Aeginium

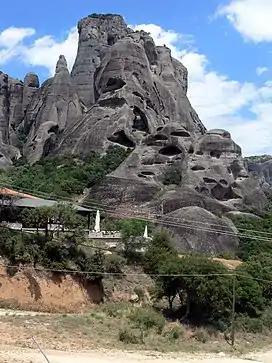
Meteora, showing some of the caves inhabited by the first monks.

This barrier offers some natural defense of the country. There are holes in it, however. The main one is the Pineios River. It flows W-E from Mount Pindus parallel to and south of the mountain barrier to transect it on the east through the Vale of Tempe. Subsequently, it reaches the southernmost part of the Macedonian Plain and enters the Thermaic Gulf. The most obvious course from Macedonia to Thessaly is through the vale. Consequently, the vale was well-fortified.